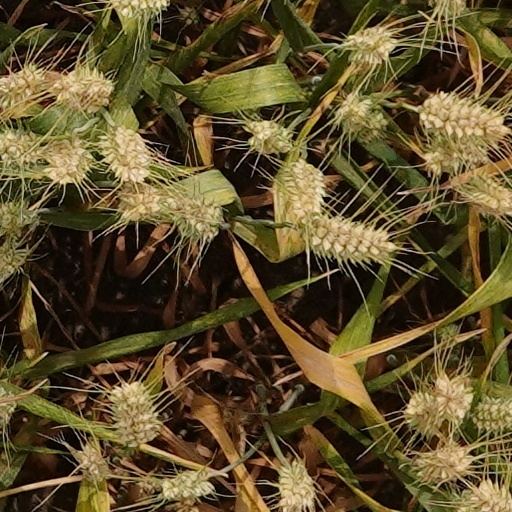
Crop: wheat